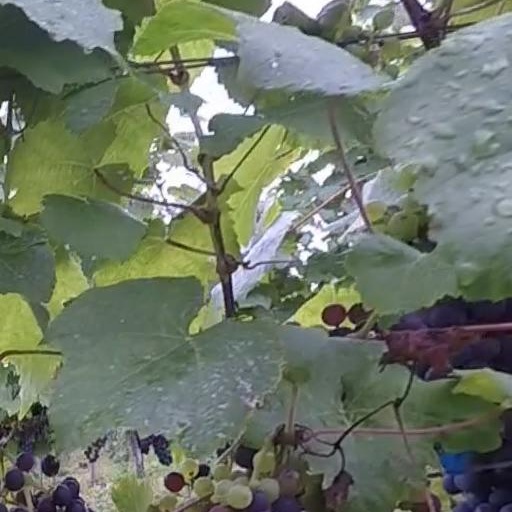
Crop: grape